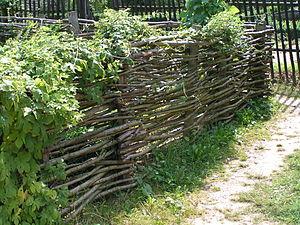
Clôture en bois plessé (ou tressé), surlaquelle pousse du houblon
Au même titre que les infrastructures de transport - qu'elles enclosent parfois - les clôtures contribuent à la fragmentation écopaysagère qui est devenue une des premières causes de régression de la biodiversité. Pour certaines espèces et en fonction du type de clôture, l'Europe est ainsi fragmentée en dizaines à centaines de millions de morceaux par des clôtures. Les impacts de cette fragmentation commencent à peine à être étudiés.
Une maison est dite « à biodiversité positive » si elle abrite dans ses structures extérieures une biodiversité supérieure à ce qu’elle aurait naturellement été sur le site s'il était vierge de construction. Le design et l'urbanisme peuvent en respectant certaines règles et bonnes pratiques favoriser un certain retour de la biodiversité en ville